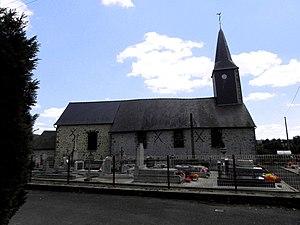
Église Saint-Pierre de Rennes-en-Grenouilles (53).
La liste des églises de la Mayenne recense de manière exhaustive les églises, cathédrale et basiliques situées dans le département français de la Mayenne.
Rennes-en-Grenouilles est une commune française, située dans le département de la Mayenne en région Pays de la Loire, peuplée de 107 habitants.